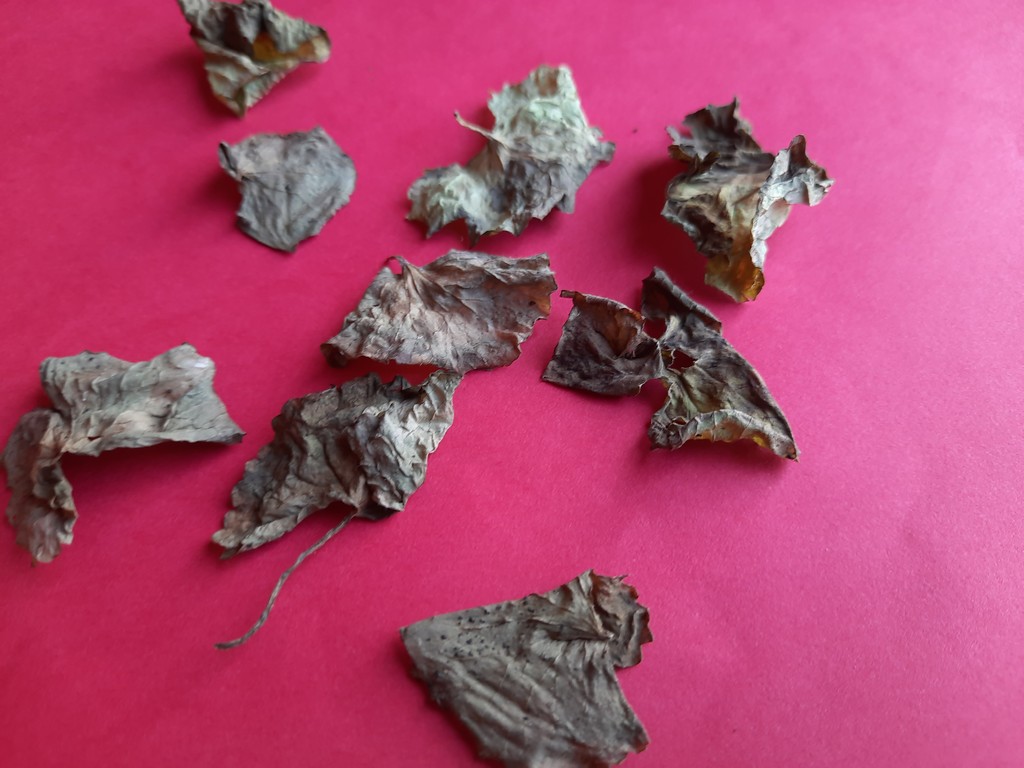
Label: Dried